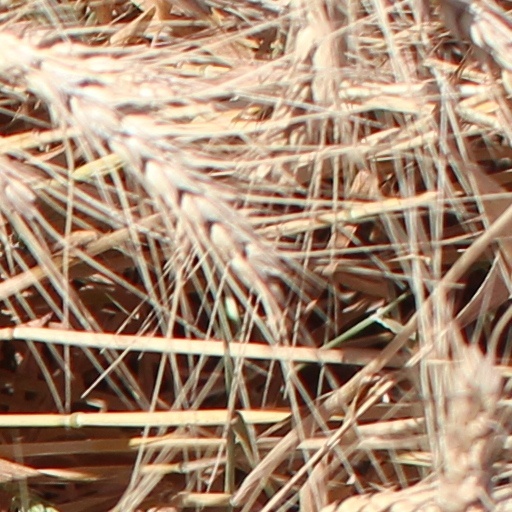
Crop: wheat